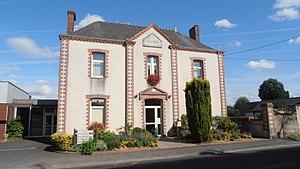
La mairie de Bourgneuf-en-Mauges (Maine-et-Loire, France).
Bourgneuf-en-Mauges est une ancienne commune française située dans le département de Maine-et-Loire, en région Pays de la Loire, devenue le 15 décembre 2015 une commune déléguée de la commune nouvelle de Mauges-sur-Loire.